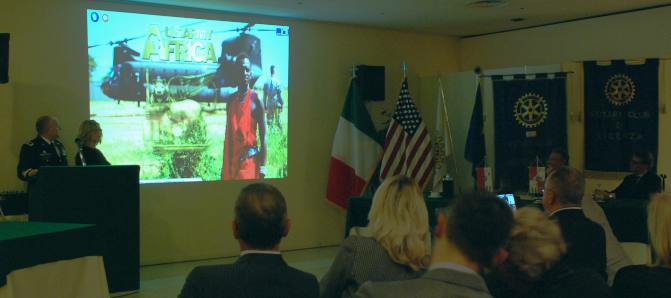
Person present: Yes